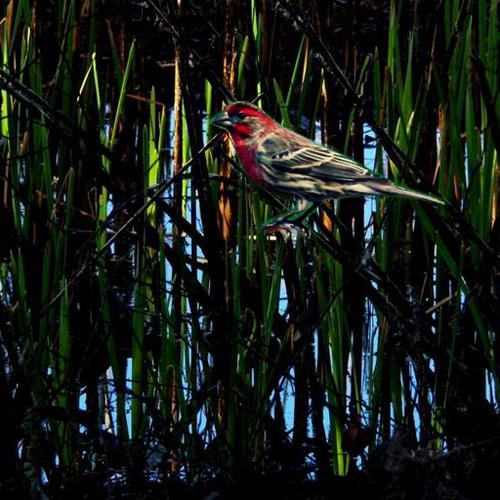
Bird species: Purple_Finch
Bird type: landbird
Background: land